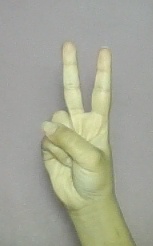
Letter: taa